Kongō Gumi

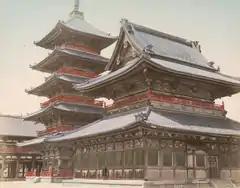
The Shitennō-ji complex around 1880, for which Kongō Gumi served as Miyadaiku for centuries

In 578, Kongō Shikō, one of the three Miyadaiku (specialized carpenters who build shrines and temples) invited from Baekje by Prince Shōtoku to construct Shitennō-ji, founds the company. Until the Edo period, Kongō Gumi remains the Miyadaiku for Shitennō-ji.